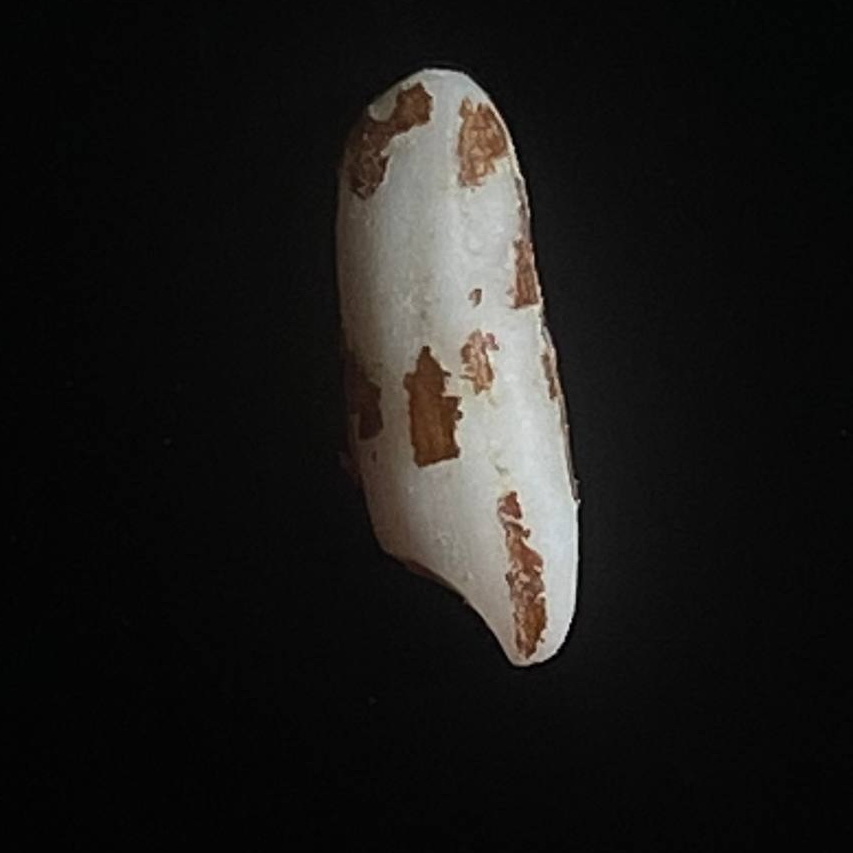
Rice variety: Lal_Binni